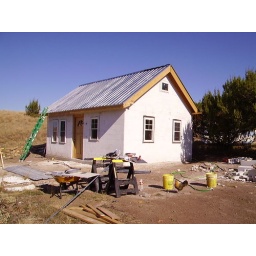
_ note chicken near bucket in foreground...  golden campine hen